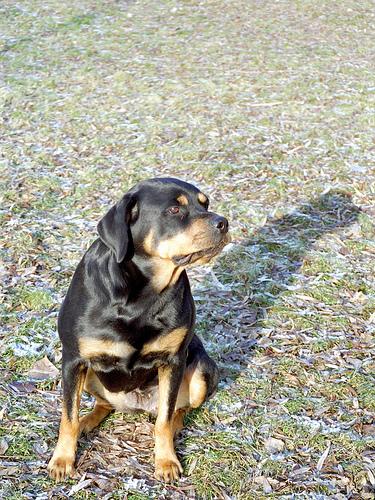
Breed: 224-n000060-Rottweiler